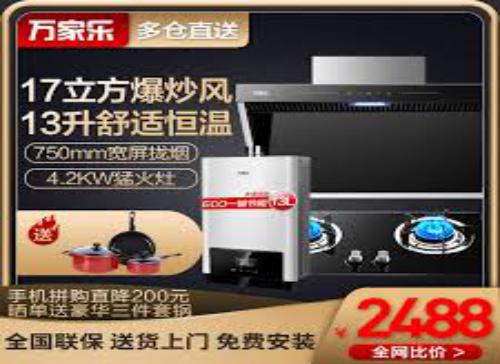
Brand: macro
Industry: Necessities